Leeds Club

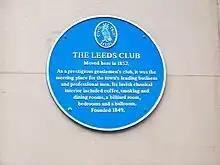
The Leeds Club - blue plaque

The Leeds Club is a Grade II* listed Victorian building in Leeds, West Yorkshire, England. It is situated on Albion Place in the city centre.